Mustafa Denizli

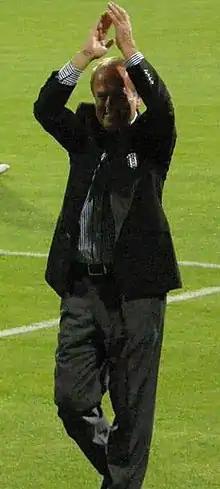
Denizli as manager of Beşiktaş in 2010

His first derby was with Beşiktaş in Atatürk Olympic Stadium and Galatasaray lost 2–1 this match. Besides, this was first defeat of Denizli on third term. After this, Galatasaray was met with Akhisar Belediyespor, impending Turkish Cup and beat in two matches. Denizli went outside Istanbul with Kastamonuspor match since appointed of manager. Denizli resigned from his duty on 1 March 2016.